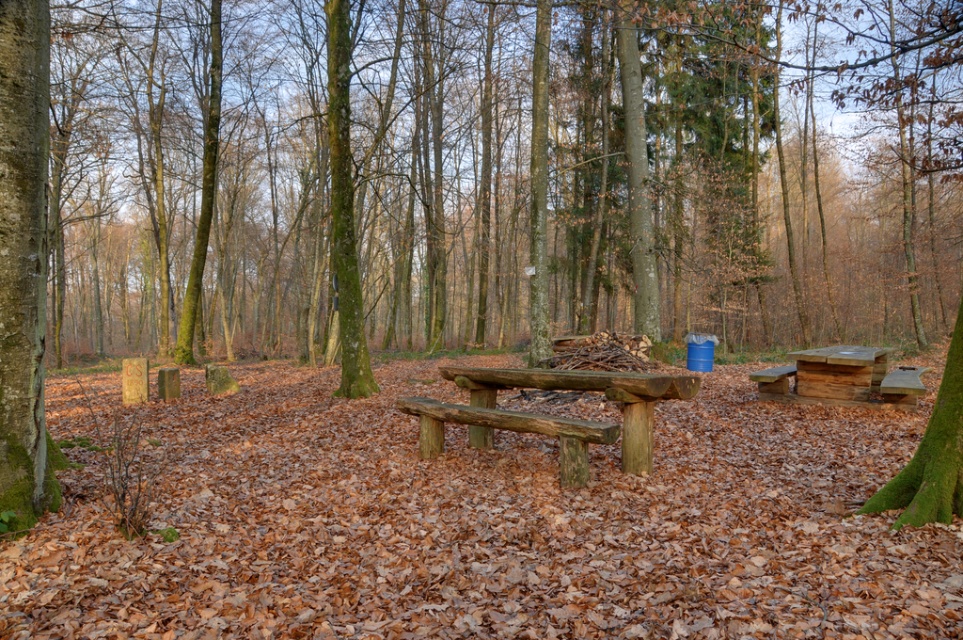
Question: Is wooden bench at right positioned at the back of rustic wood bench at center? (A) yes (B) no
Answer: A